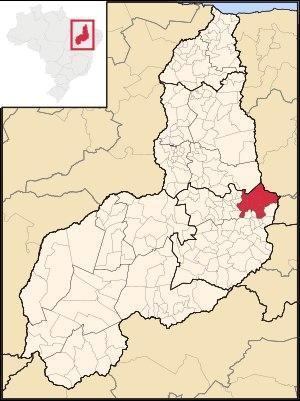
La microrégion de Pio IX est l'une des trois microrégions qui subdivisent le sud-est de l'État du Piauí au Brésil.